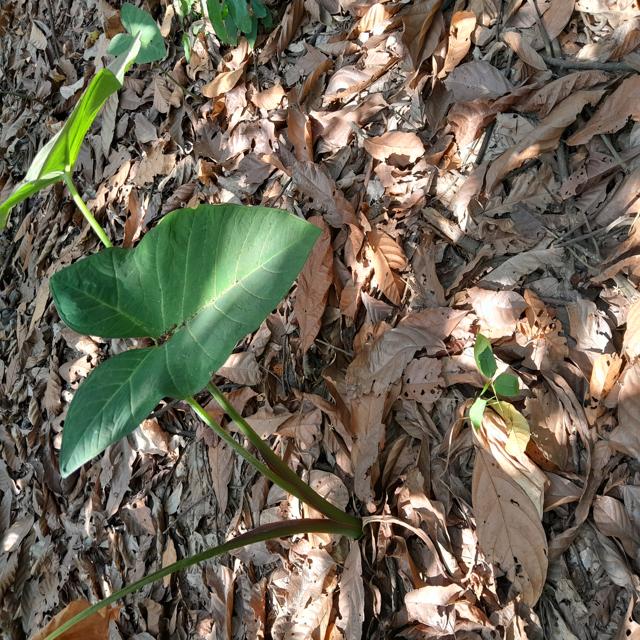
Label: Healthy